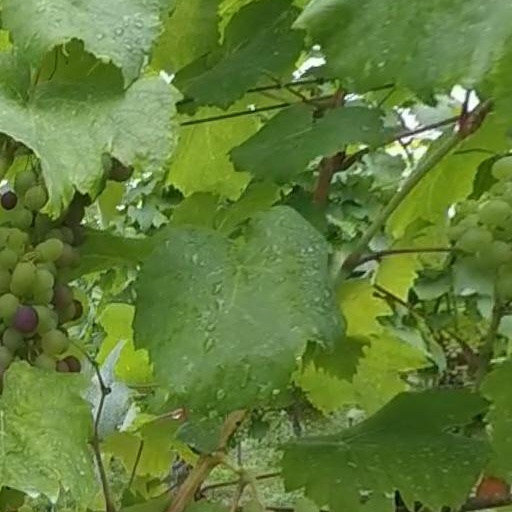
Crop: grape